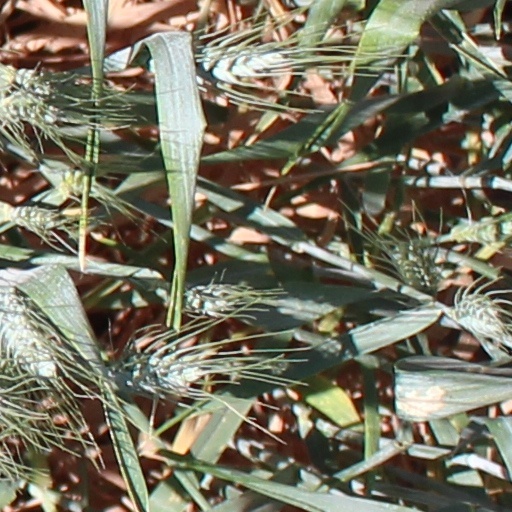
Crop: wheat